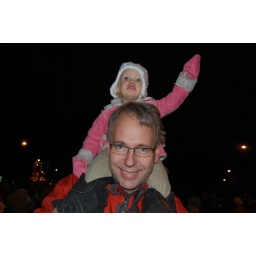
Elle has the best seat in the house